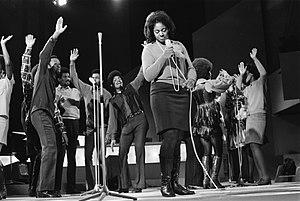
Edwin Reuben Hawkins est un musicien, pianiste, chef de chœur, compositeur et arrangeur américain spécialisé dans le gospel. Il est connu notamment pour son arrangement de Oh Happy Day.